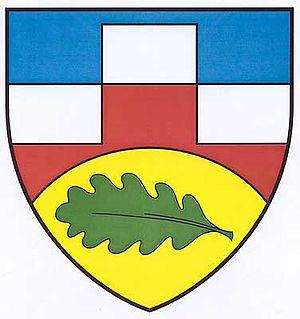
Gnadendorf est une commune autrichienne du district de Mistelbach en Basse-Autriche.